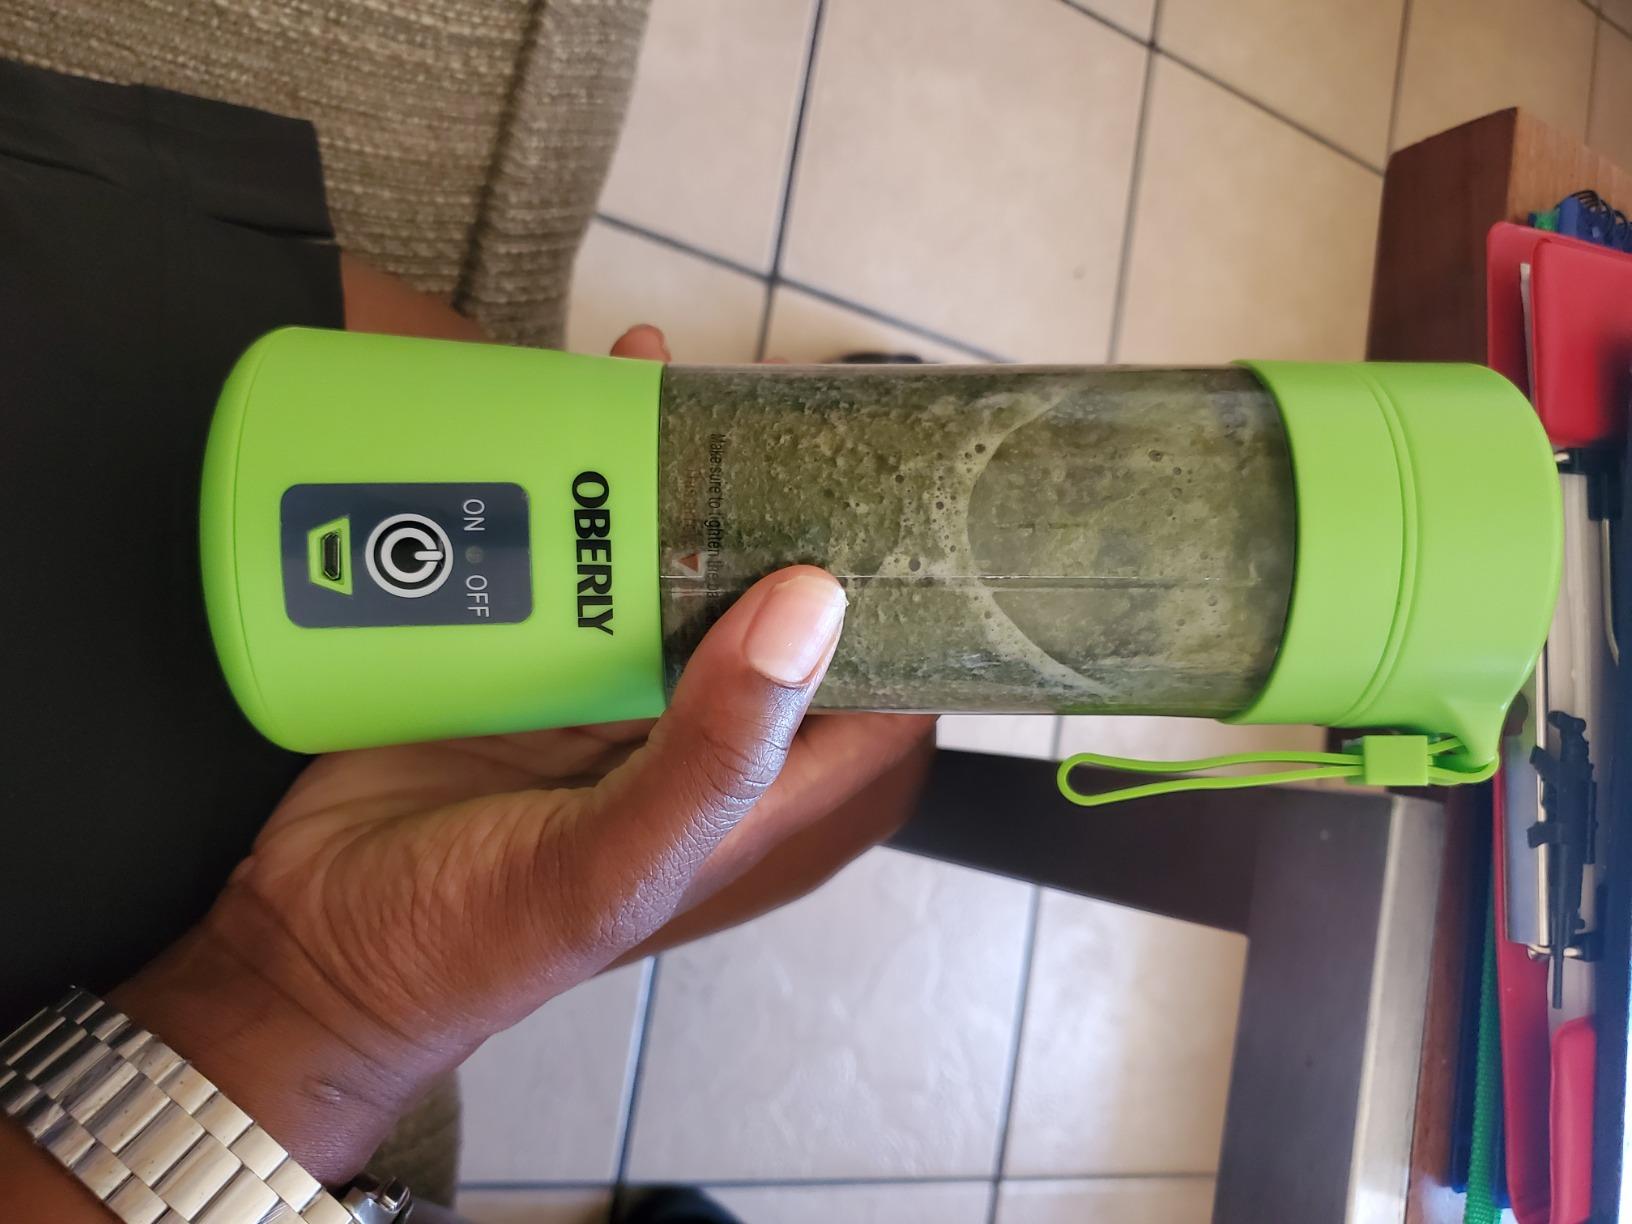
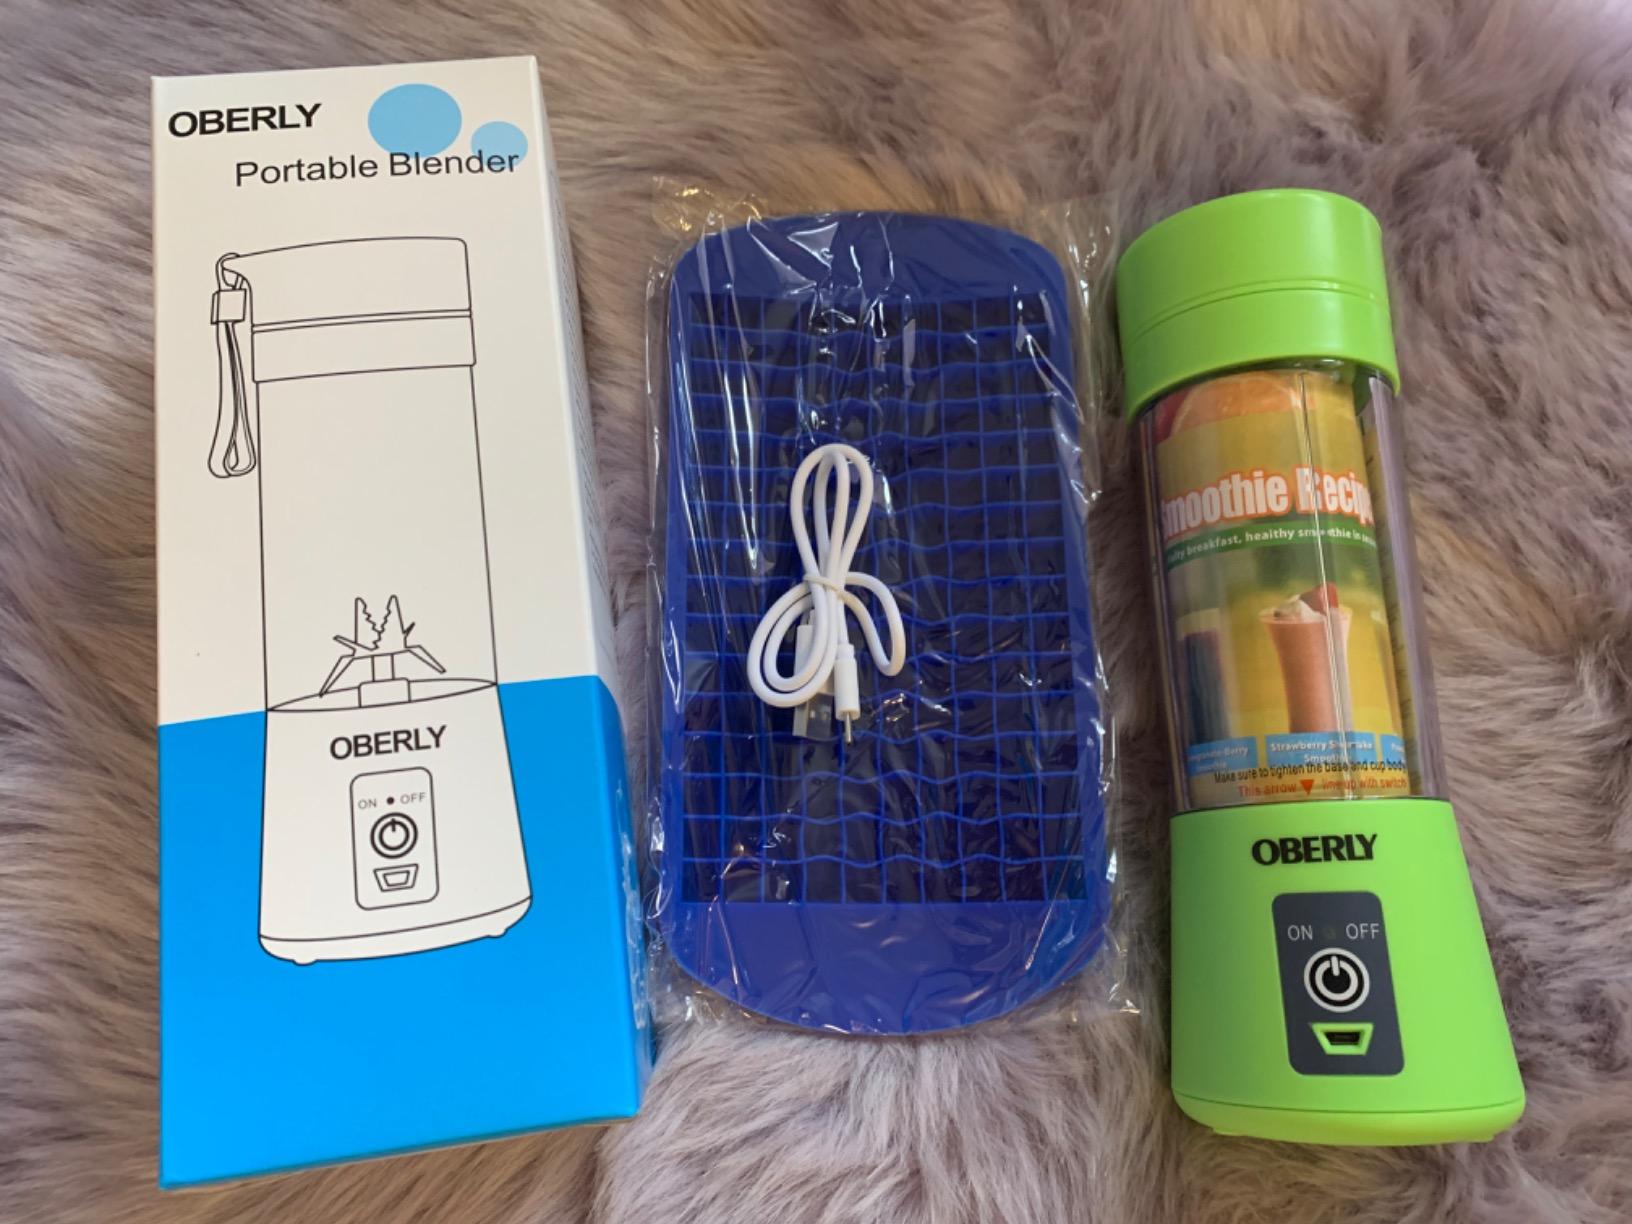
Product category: items_blender
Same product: yes